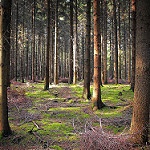
Label: forest